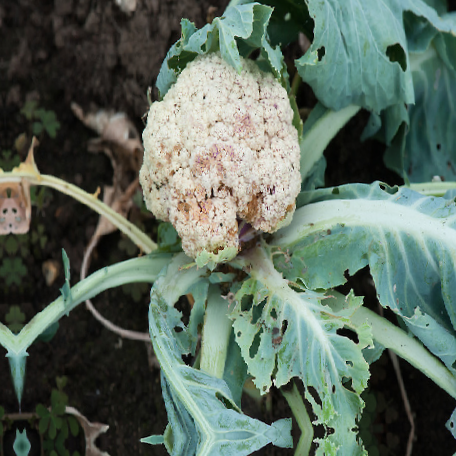
Label: Bacterial spot rot